List of Pacific Coast League no-hitters

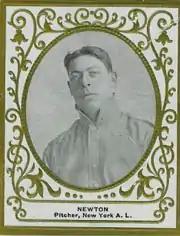
Doc Newton pitched the first no-hitter in the Pacific Coast League on November 8, 1903, for the Los Angeles Angels.

Since the foundation of the Pacific Coast League (PCL) in 1903, its pitchers have thrown 169 no-hitters, which include 10 perfect games. Of these no-hitters, 108 were pitched in games that lasted at least the full 9 innings, while 61 were pitched in games shortened due to weather or that were played in doubleheaders, which are typically 7 innings. Only 3 of the league's 10 perfect games were tossed in full 9-inning games. Eleven no-hitters, including one perfect game, were combined—thrown by two or more pitchers on the same team.